Couch

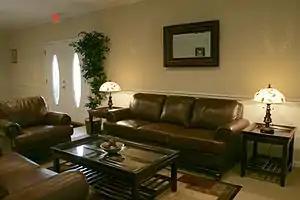
A three-cushion couch in an office lobby

A couch, also known as a sofa, settee, chesterfield, or davenport, is a cushioned piece of furniture that can seat multiple people. It is commonly found in the form of a bench with upholstered armrests and is often fitted with springs and tailored cushion and pillows. Although a couch is used primarily for seating, it may be used for sleeping. In homes, couches are normally put in the family room, living room, den, or lounge. They are sometimes also found in non-residential settings such as hotels, lobbies of commercial offices, waiting rooms, and bars. Couches can also vary in size, color, and design.